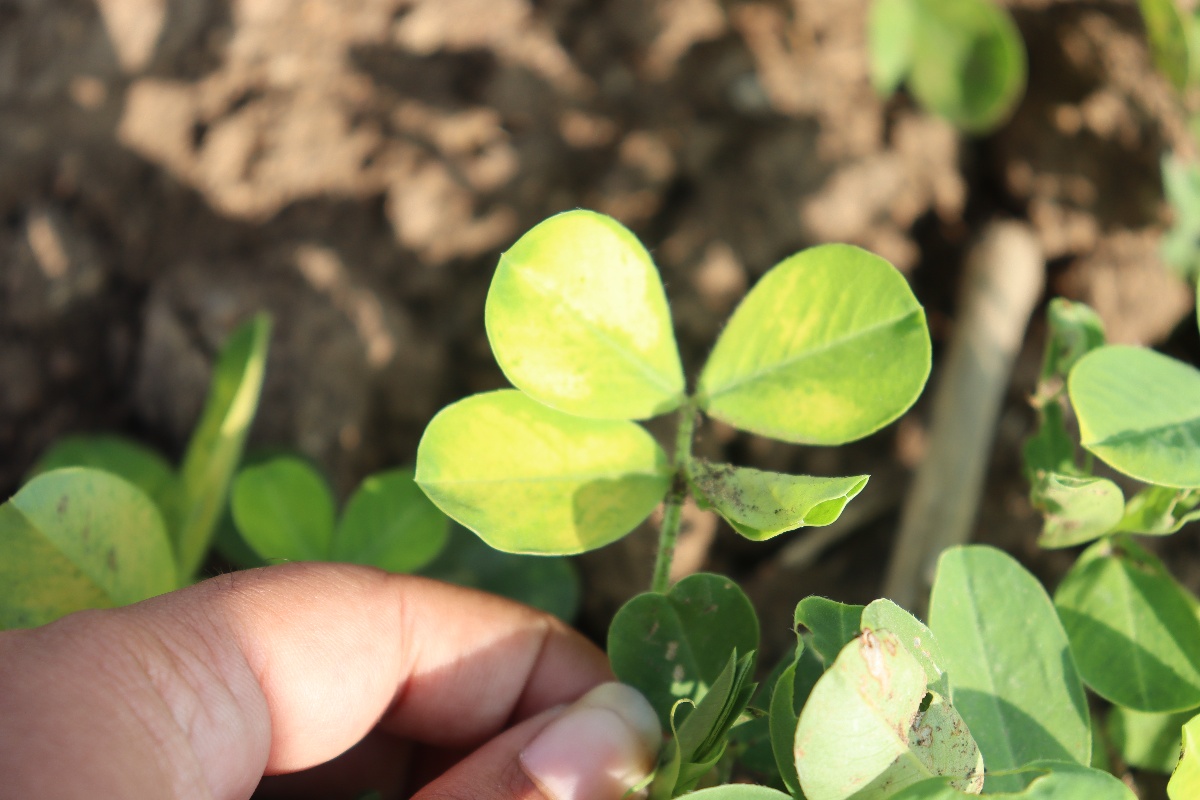
Label: nutrition deficiency